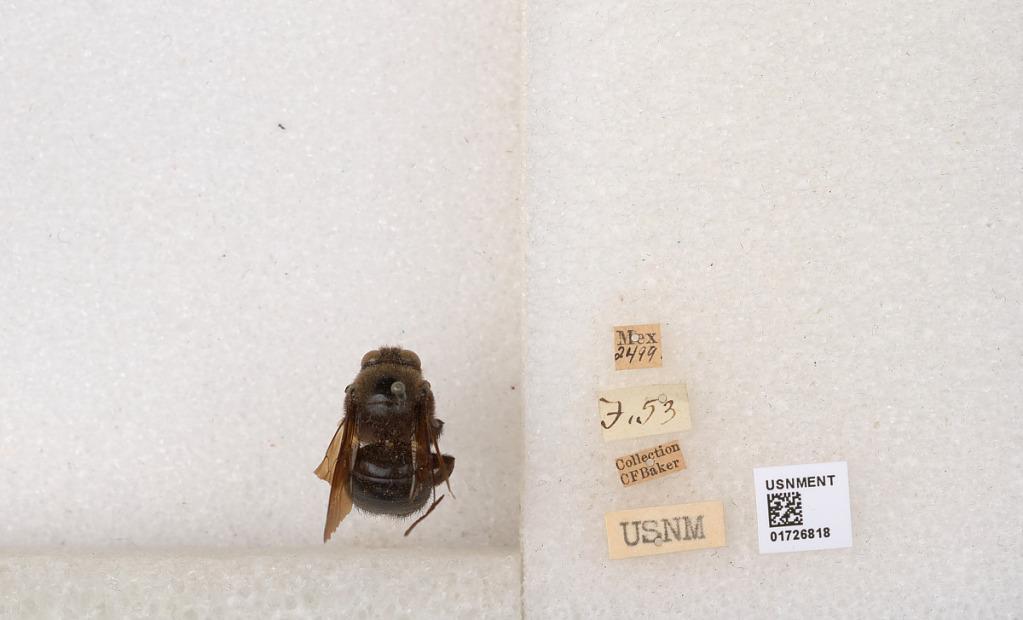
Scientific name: Xylocopa (Notoxylocopa) guatemalensis Cockerell
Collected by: C. Baker
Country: Mexico
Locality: Mex